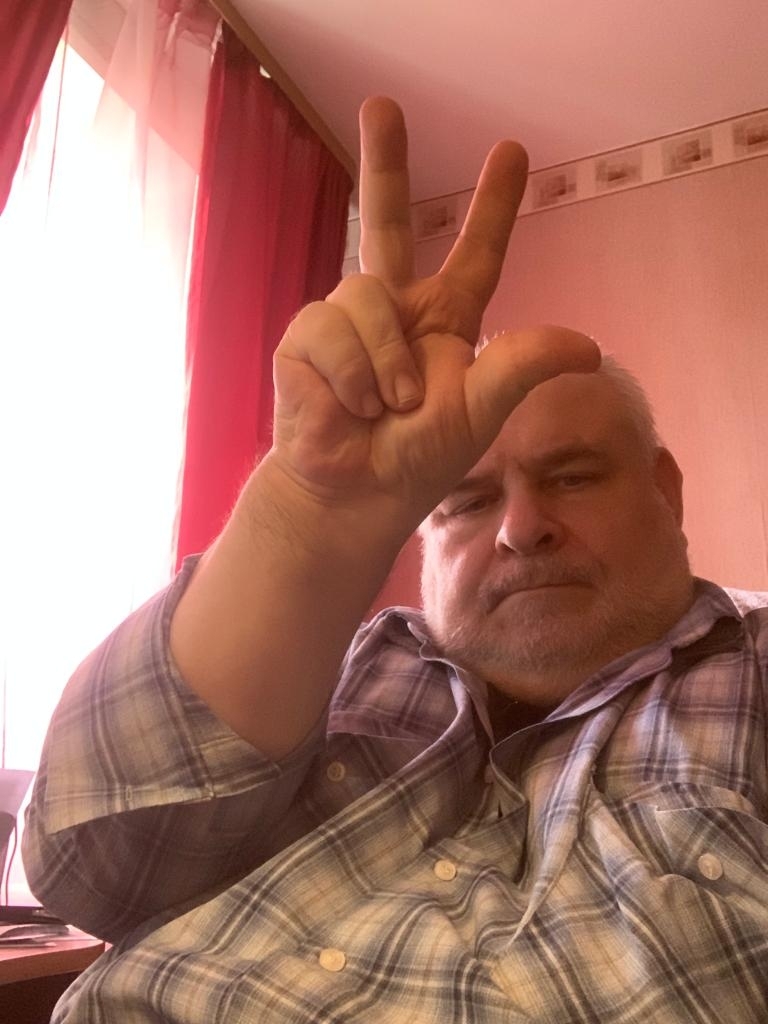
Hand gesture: three2